Z-test

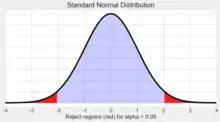

A "Z"-test is any statistical test for which the distribution of the test statistic under the null hypothesis can be approximated by a normal distribution. "Z"-test tests the mean of a distribution. For each significance level in the confidence interval, the "Z"-test has a single critical value (for example, 1.96 for 5% two-tailed), which makes it more convenient than the Student's "t"-test whose critical values are defined by the sample size (through the corresponding degrees of freedom). Both the "Z"-test and Student's "t"-test have similarities in that they both help determine the significance of a set of data. However, the "Z"-test is rarely used in practice because the population deviation is difficult to determine.